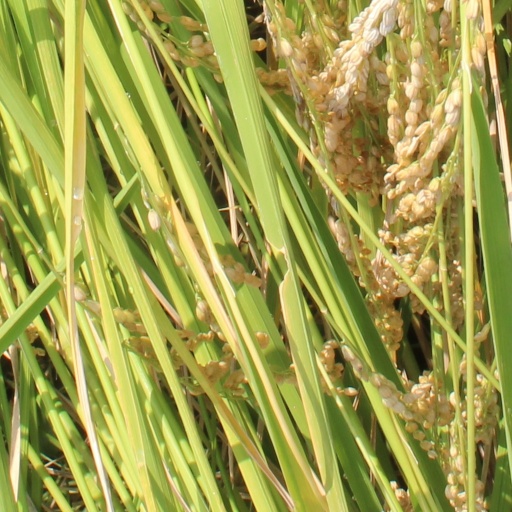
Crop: rice